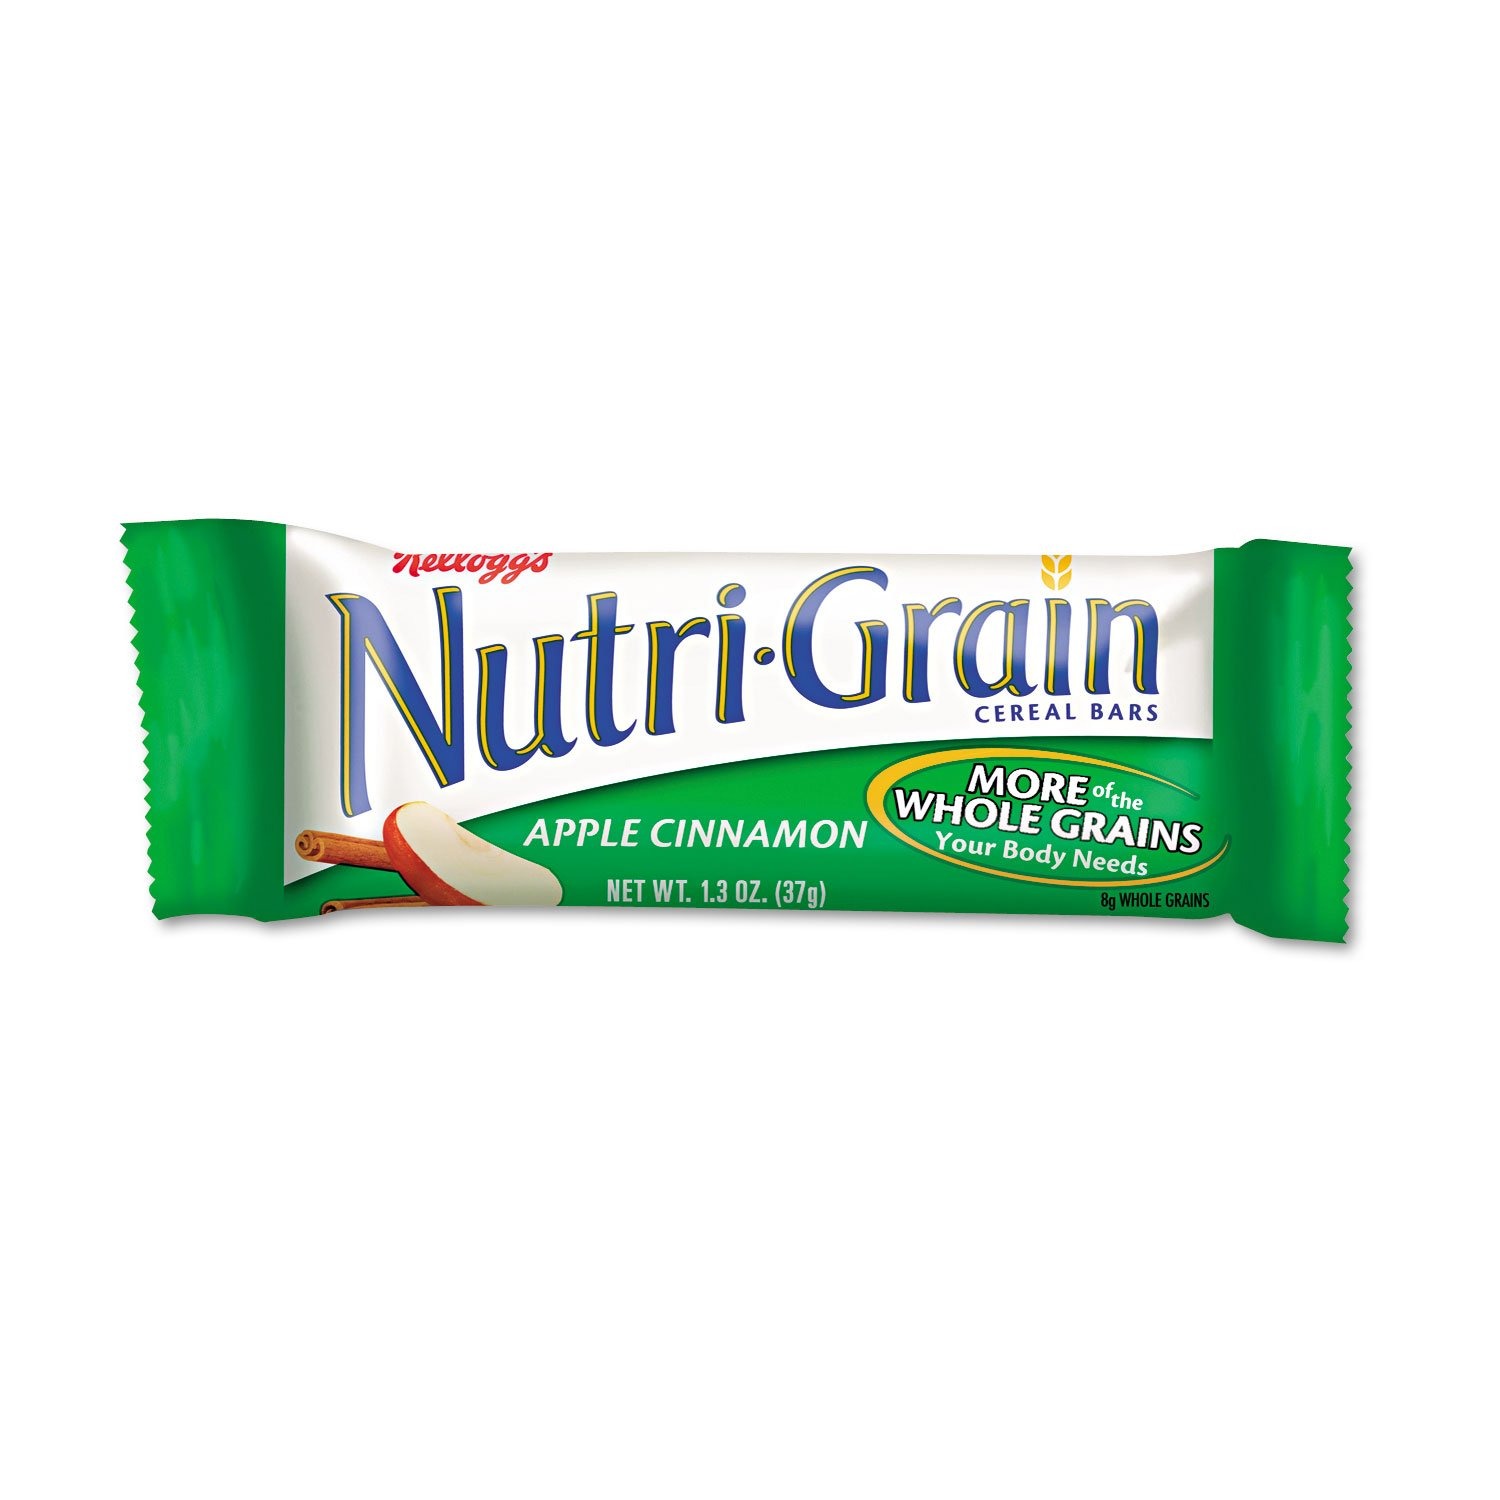
Item Name: Kellogg's, Nutri-Grain Apple Cinnamon Cereal Bars, Single 1.3oz.
Bullet Point 1: Calcium-enriched fruit snack bars and snack bar minis.
Bullet Point 2: Soft and delicious.
Bullet Point 3: Individually wrapped.
Value: 1.3
Unit: Ounce

Price: 28.14